Museum of Science & Industry (Tampa)

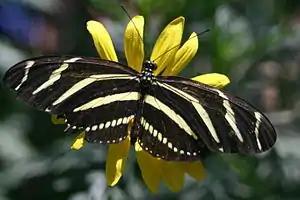
The zebra longwing butterfly

The pond and large white tanks in front of the garden are part of a model wastewater treatment facility designed to purify wastewater in a simulated wetland environment. Waste water is fed through pumps into a series of underground anaerobic and aerobic purification tanks where waste particles are broken down by bacteria. The water is then pumped into a series of above ground aerobic tanks and then into a settling tank, called the clarifier, which settles remaining solids out of the water for further processing. The clean water is then chlorinated to remove remaining bacteria and then dechlorinated to remove chemicals that will be harmful to plant and animal life. Finally, the clean water is pumped back into a fish pond and the cycle continues. Of the fish in the pond, the tilapia are the most unusual. The tilapia are the third, fourth and fifth generations of descendants of the first fish born in space. This fish, named Amigo, was born on John Glenn's last space mission, STS-95, and was returned to earth so that its reproduction could be observed.